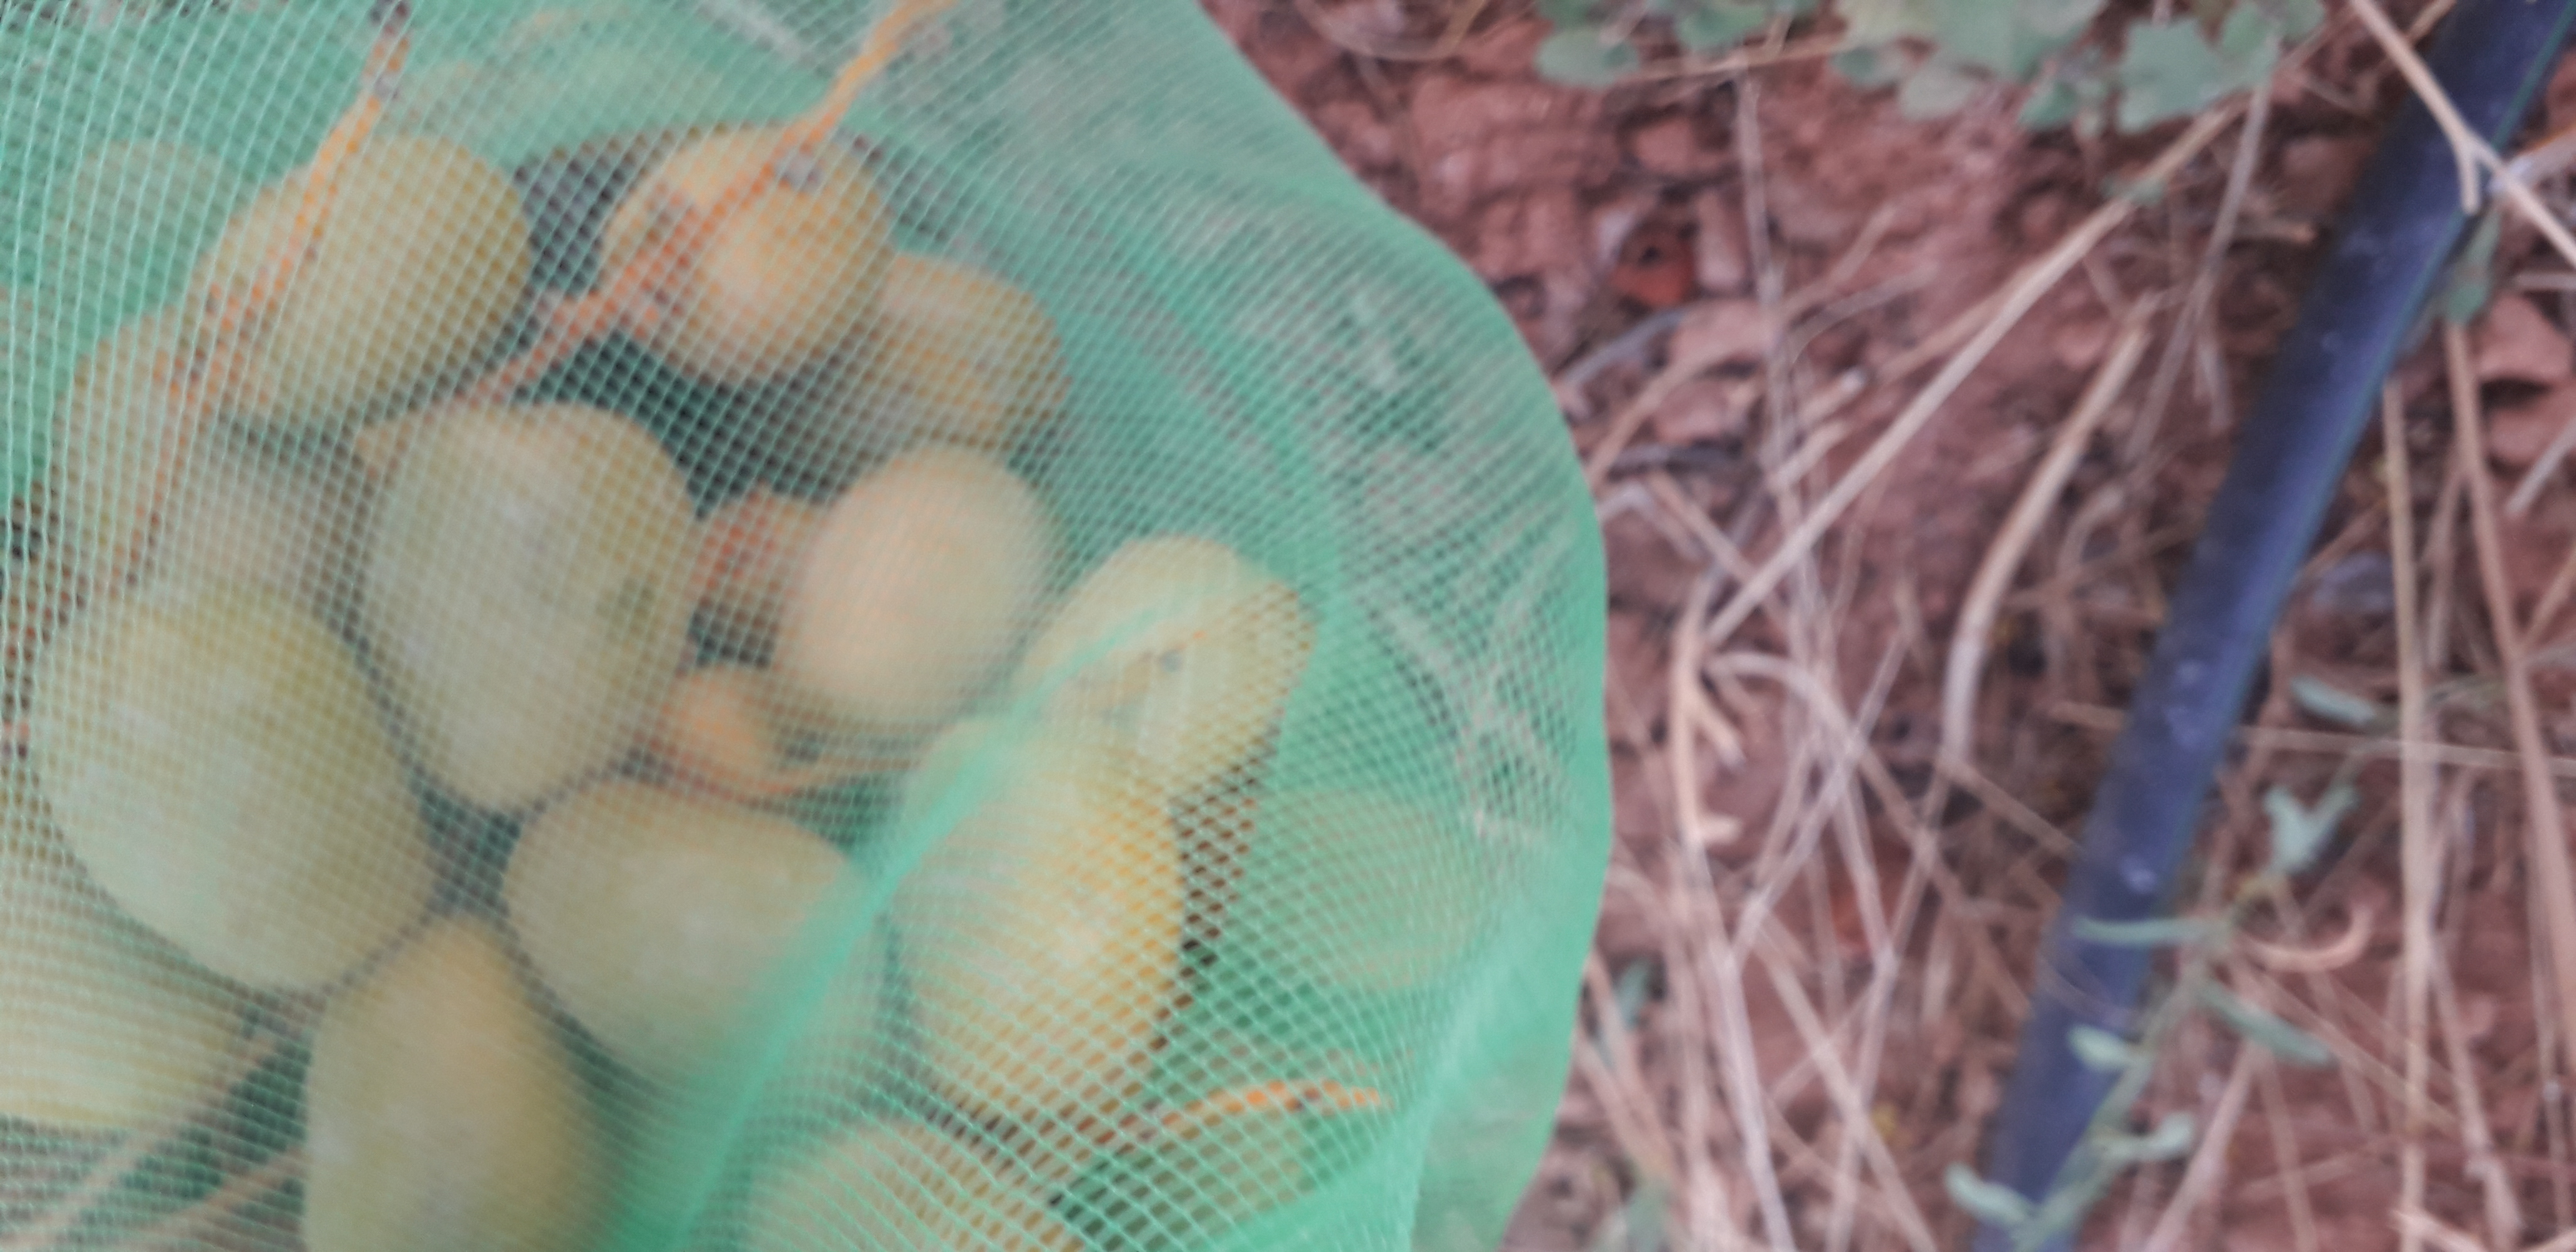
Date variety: Boufagous